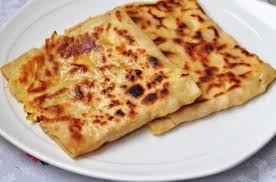
Yemek: gozleme